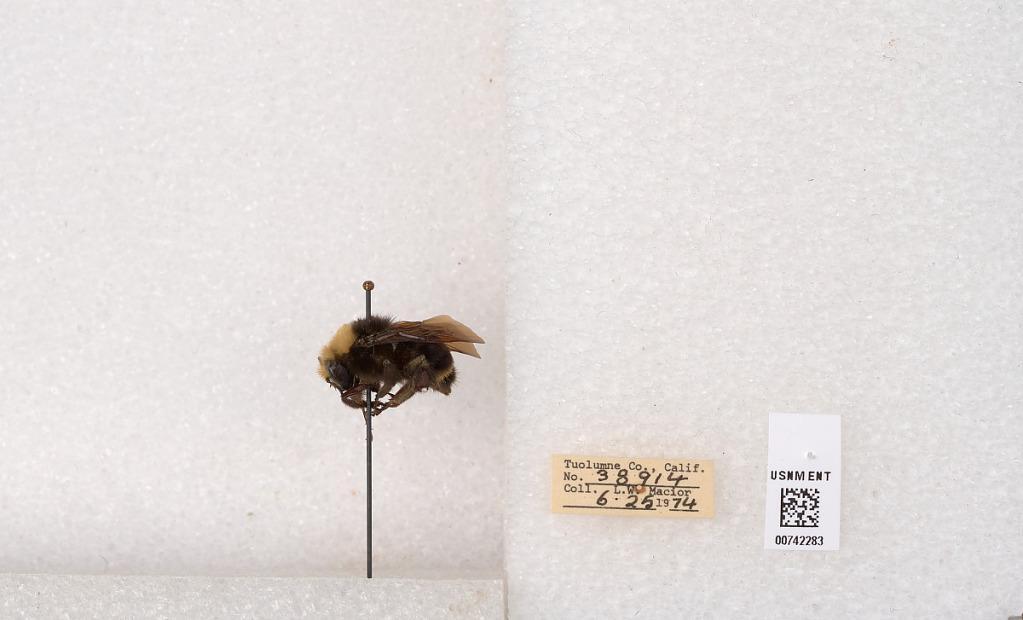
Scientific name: Bombus (Pyrobombus) vosnesenskii Radoszkowski
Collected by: L. Macior
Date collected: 1974-6-25
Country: United States
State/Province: California
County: Tuolumne
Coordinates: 38.0276, -119.955